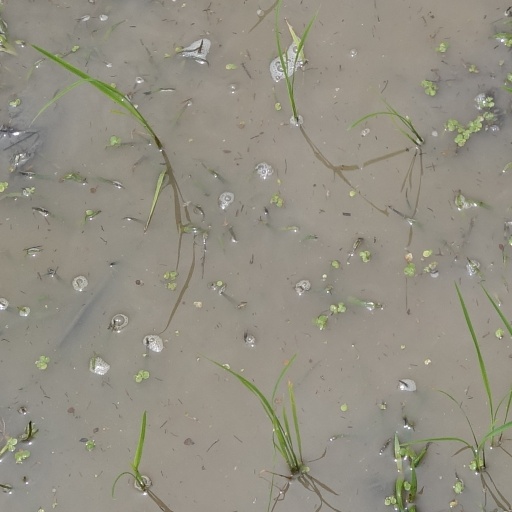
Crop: rice